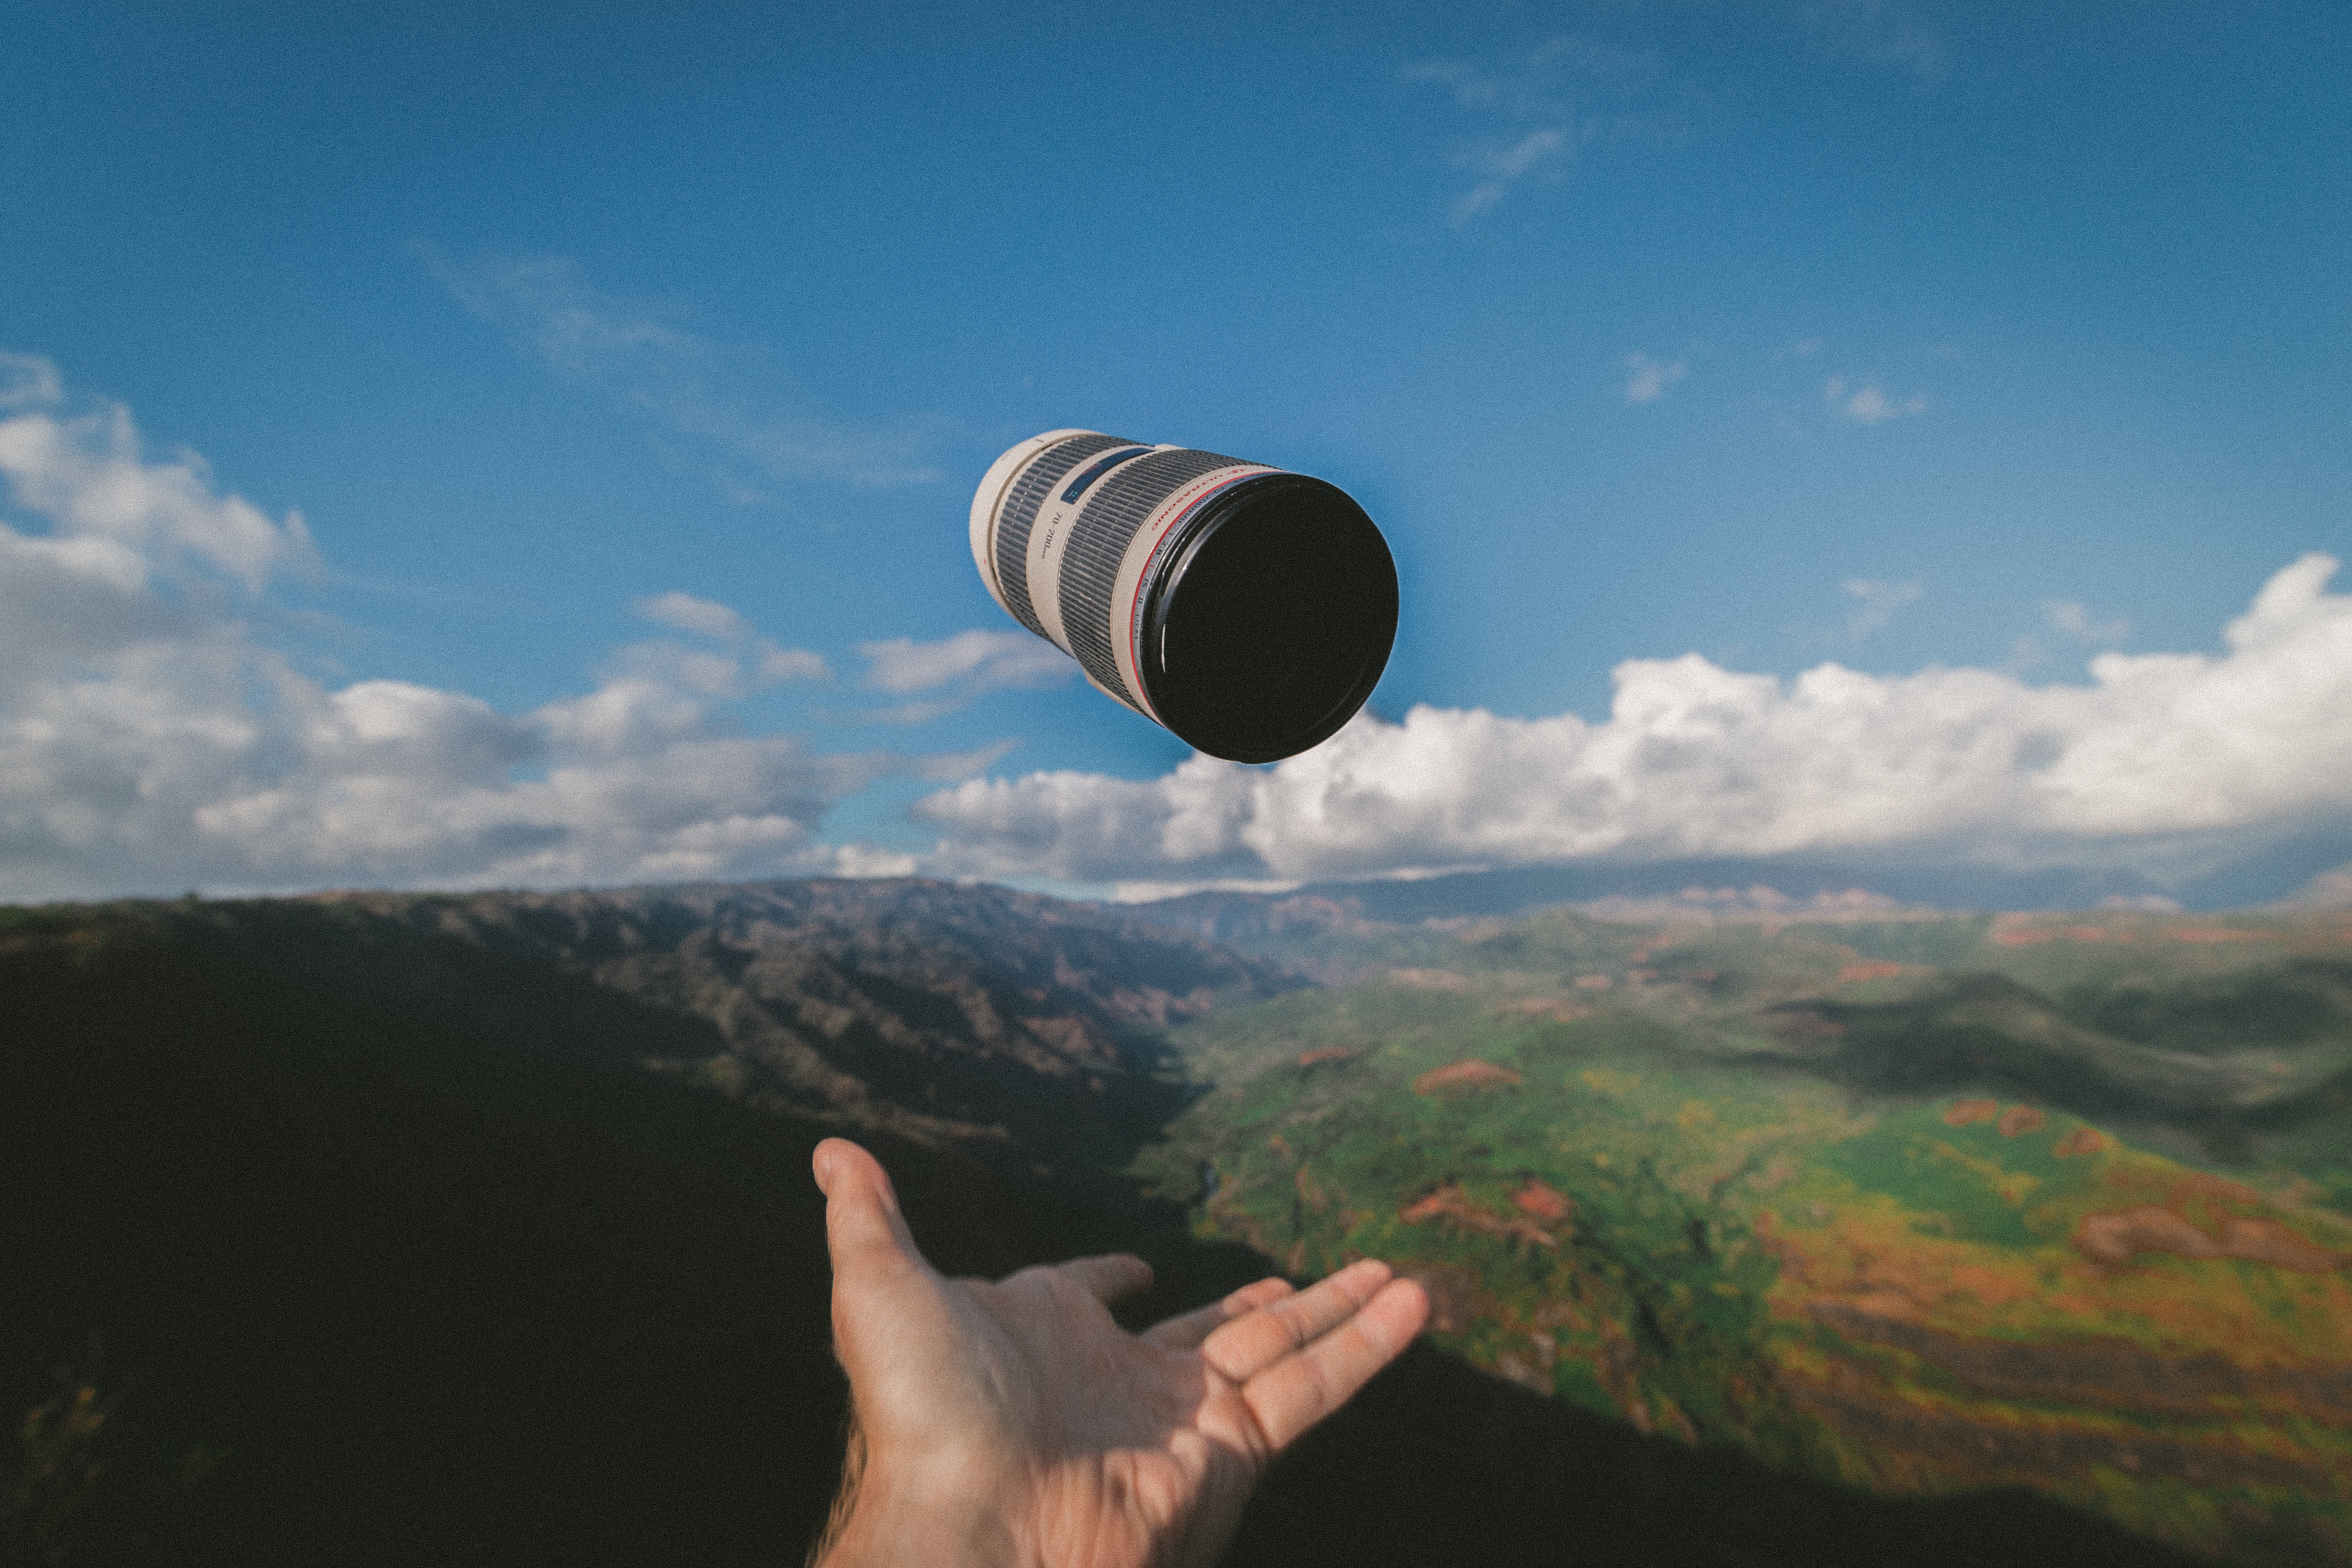
hand, horizon, light, cloud, sky, sunlight, reflection, flight, blue, extreme sport, lighting, meteorological phenomenon, atmosphere of earth